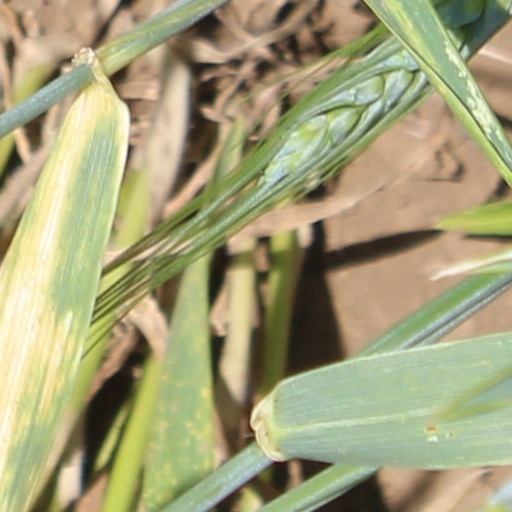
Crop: wheat